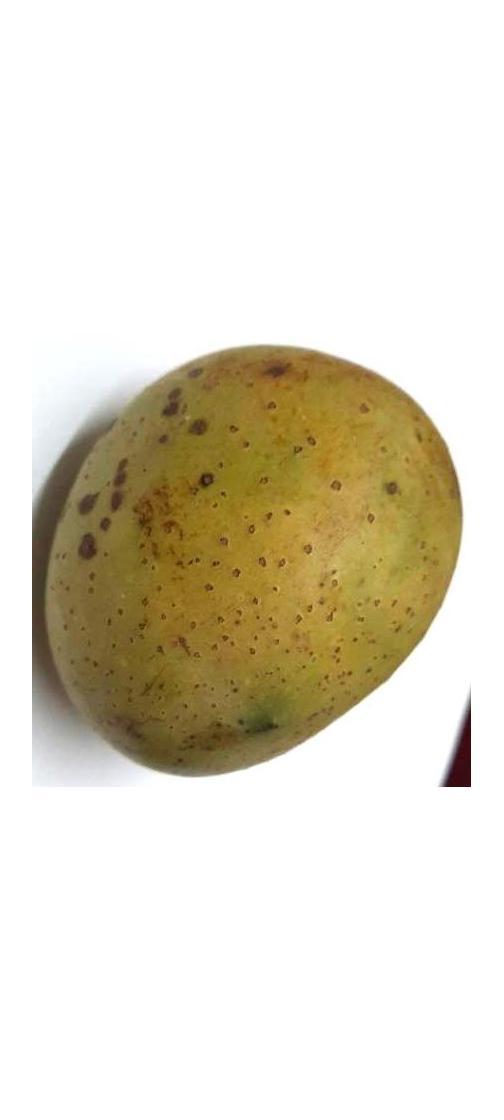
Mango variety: Gourmoti